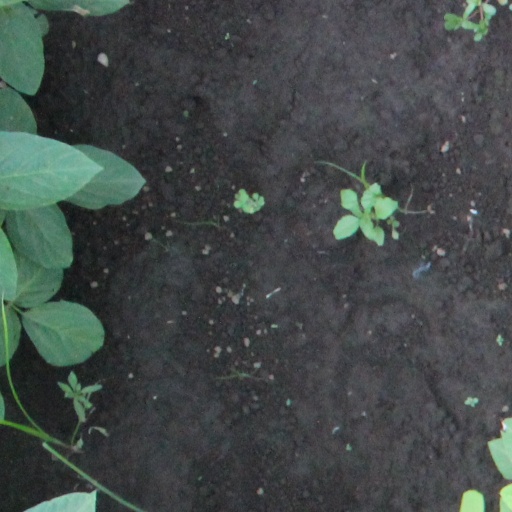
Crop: soybean